Honoured Master of Sport of Belarus

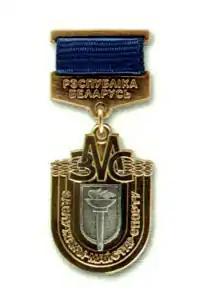
Breast badge of "Honoured Master of Sport of the Republic of Belarus" (2005 version)

The title of "Honoured Master of Sport of the Republic of Belarus" is an honorary title conferred by decree of the President of the Republic of Belarus.